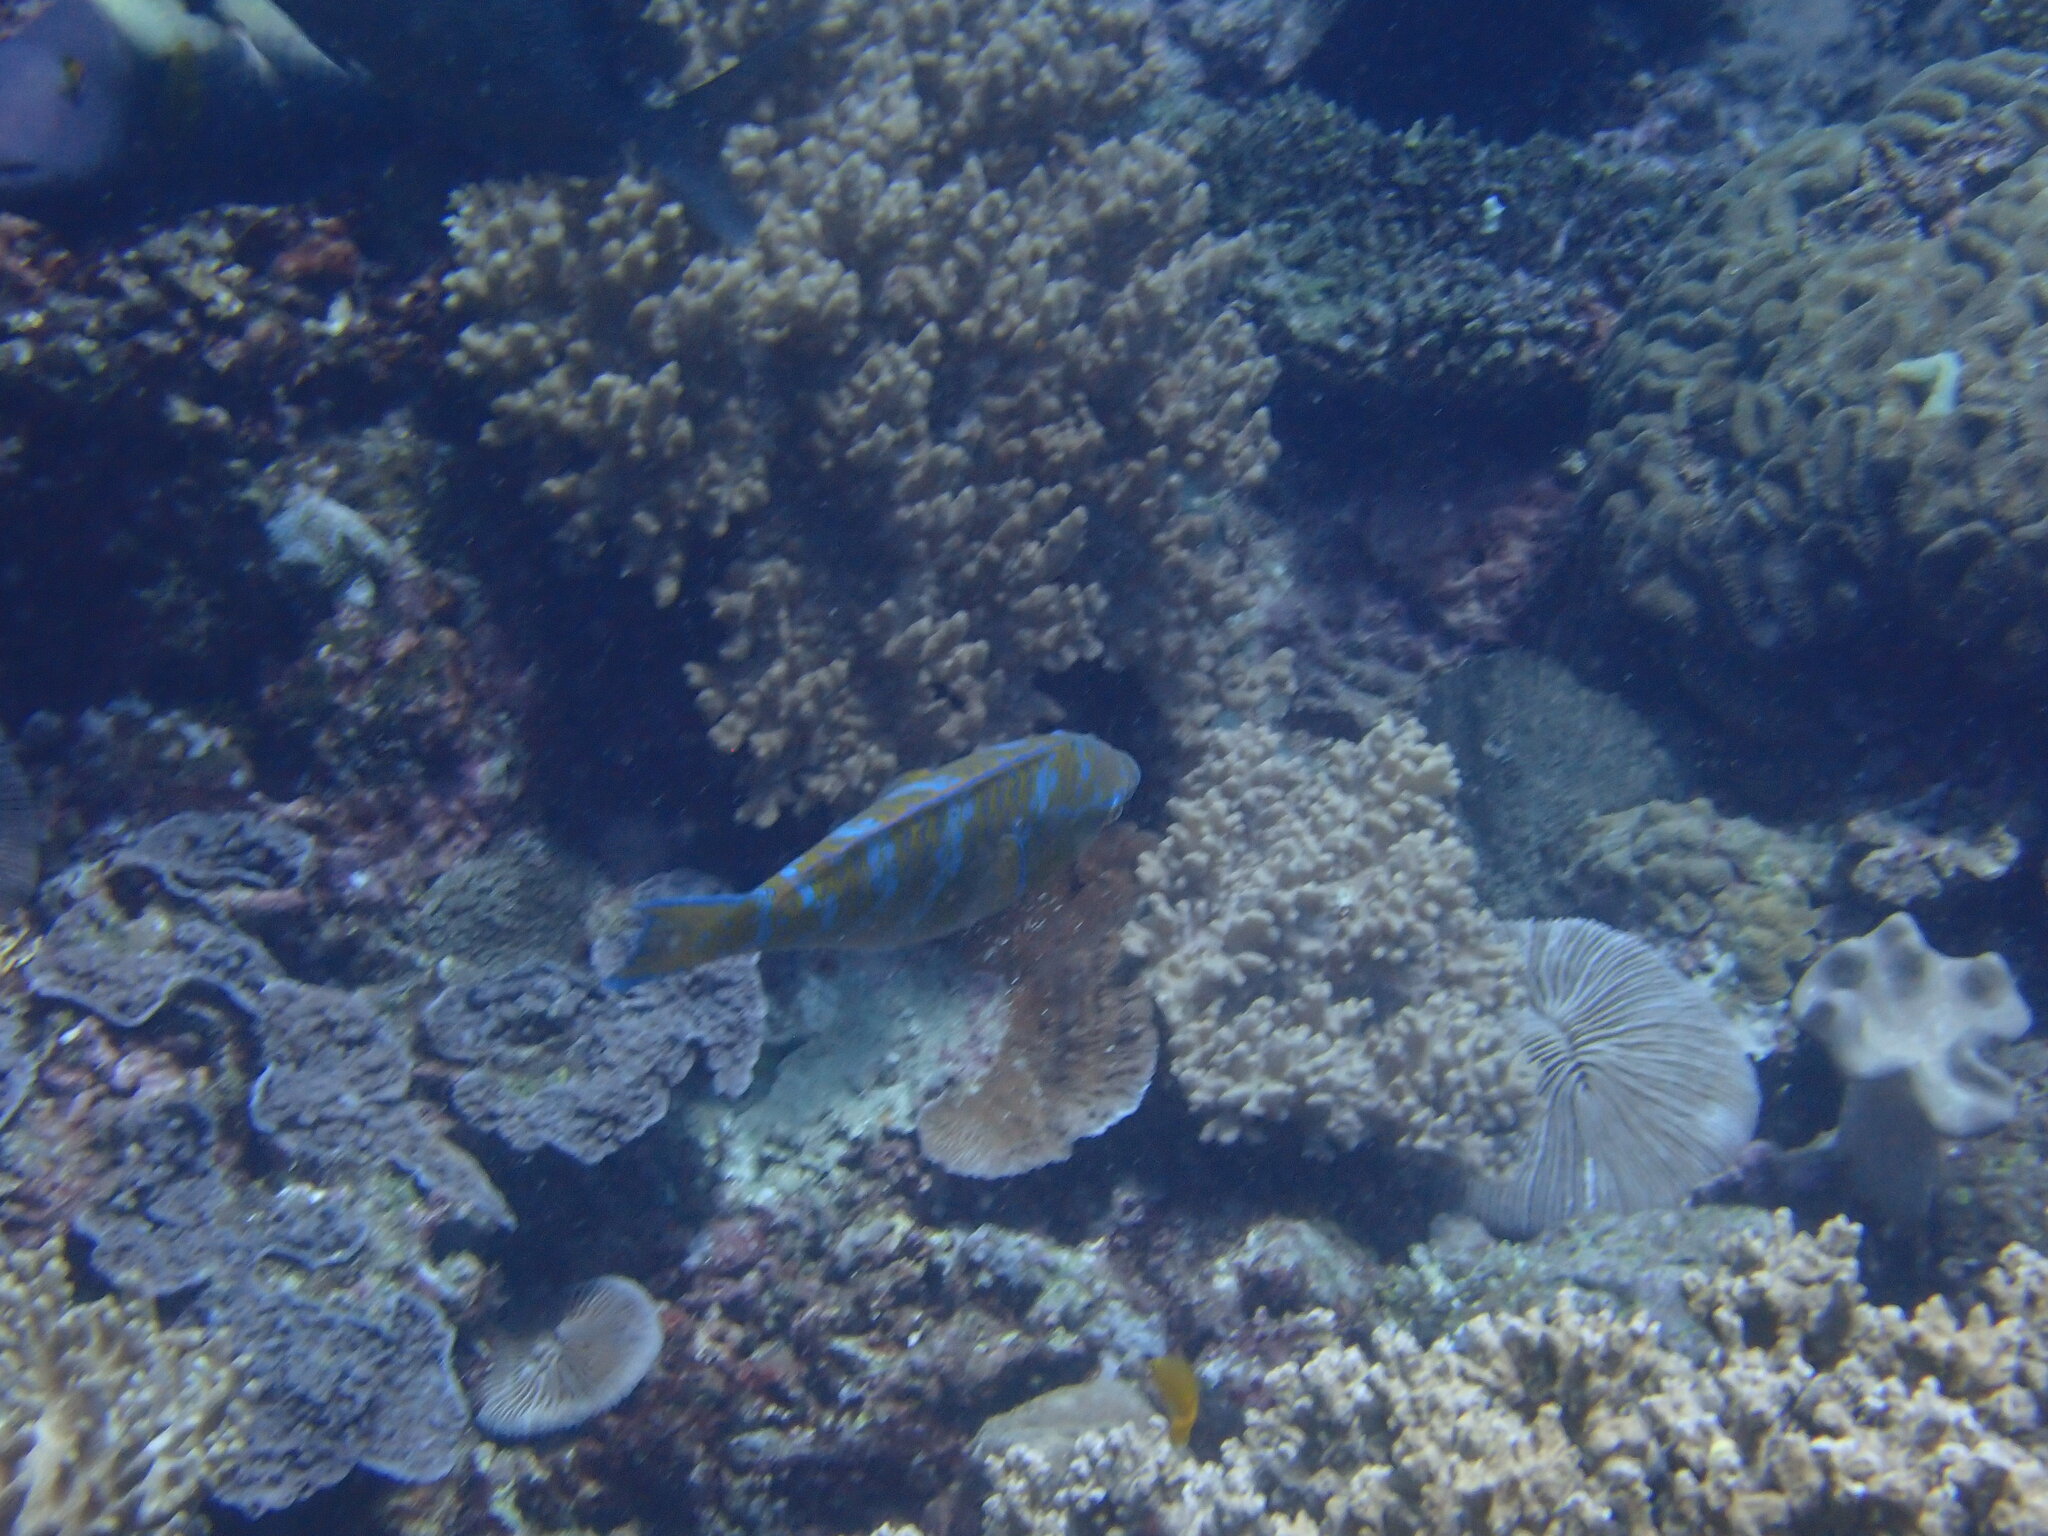
Scarus ghobban (Blue-barred Parrotfish)